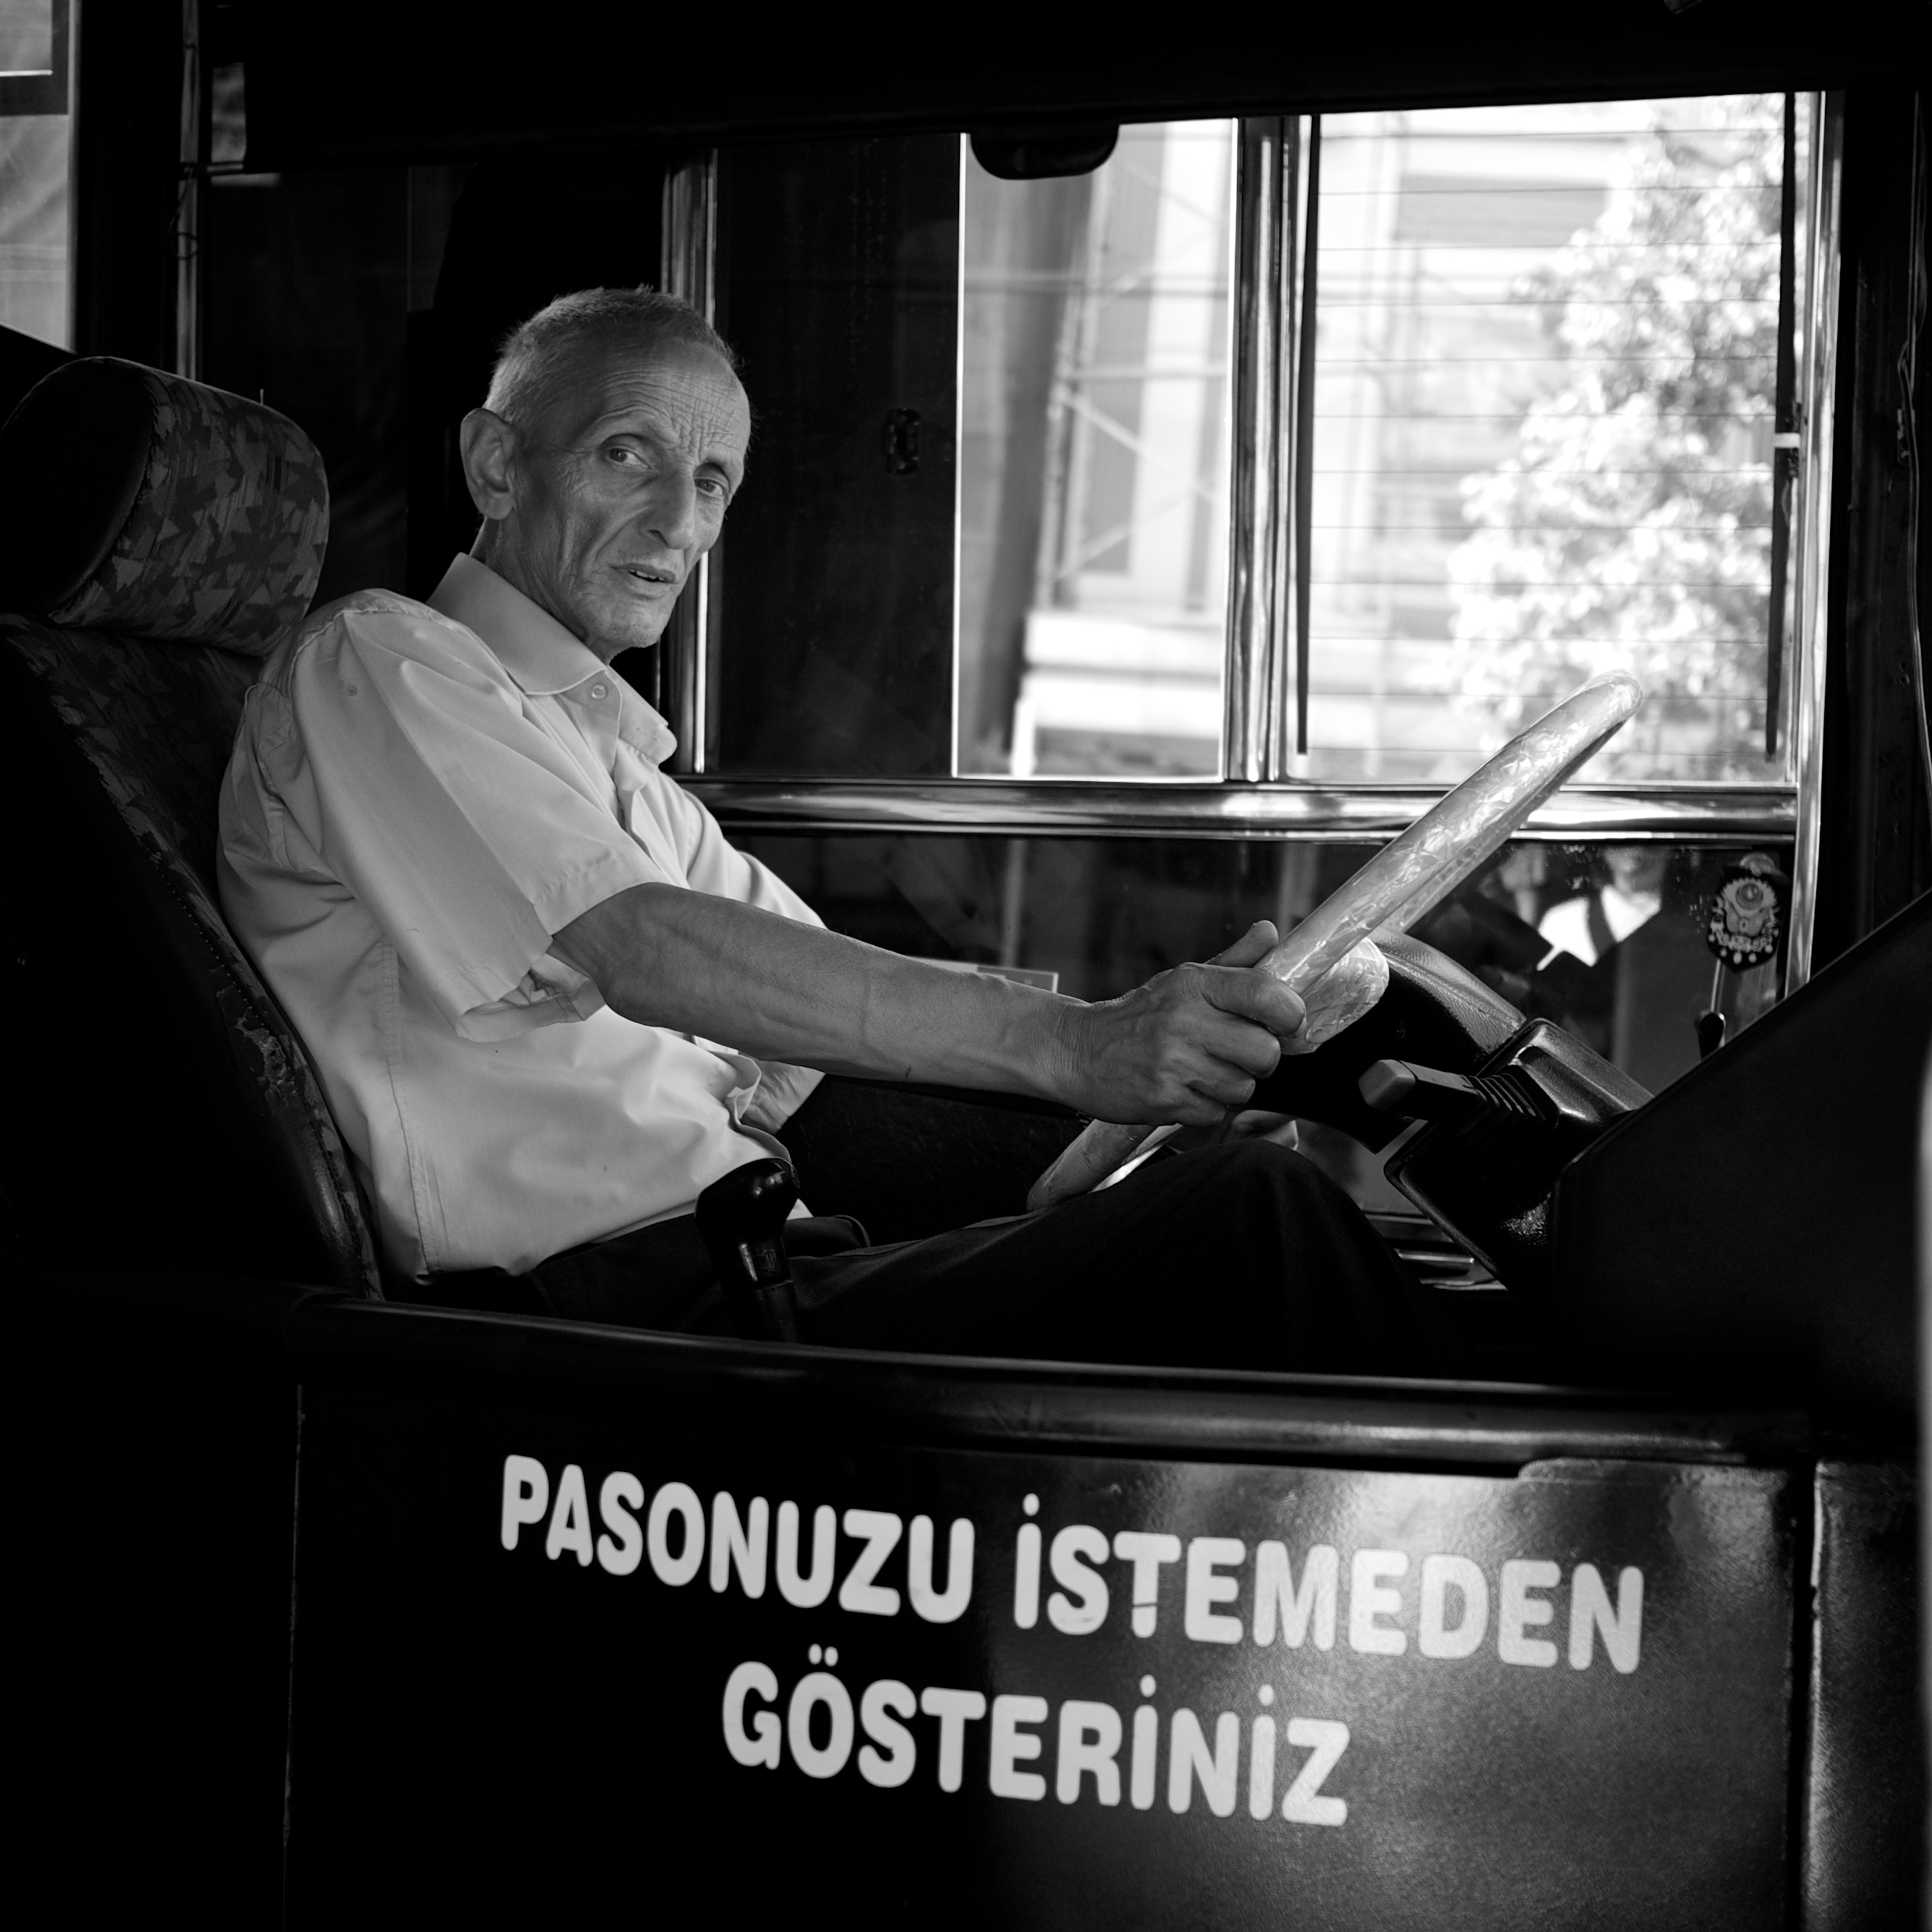
black and white, white, street, photography, ebook, training, black, monochrome, streetphotography, flickr, thomas, video, olympus, photograph, omd, image, fuji, leica, monochrom, leuthard, hcb, thomasleuthard, streettogs, pianist, monochrome photography, film noir